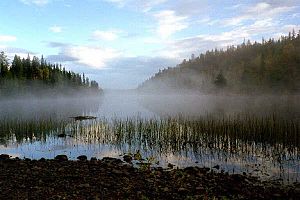
Sjaunja
Sjaunja
Sjaunja er Sveriges næststørste naturreservat efter Vindelfjällens naturreservat. Det blev oprettet i 1986, men havde tidligere været et fuglebeskyttelsesområde. Sjaunja er Europas største moseområde med et areal på 285.000 hektar. Området starter omkring 30 km nordvest for Gällivare og strækker sig mod vest, hvor det grænser til nationalparken Stora Sjöfallet. Sjaunja er en del af det svenske UNESCO verdensarvsted Laponia.